KTAR-FM

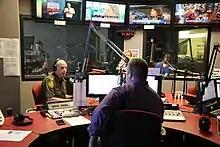
Ronald Vitiello is interviewed during KTAR's morning news in 2017

In 2006, Emmis sold the station to Bonneville International. In turn, Bonneville announced it would move the news/talk format airing on KTAR (620 AM) to KKFR 92.3 FM The change would begin on September 18, 2006. That same day, KKFR became KTAR-FM. The AM station merged its programming with KMVP, the local ESPN Radio sports radio station. The merger was complete by January 1, 2007.